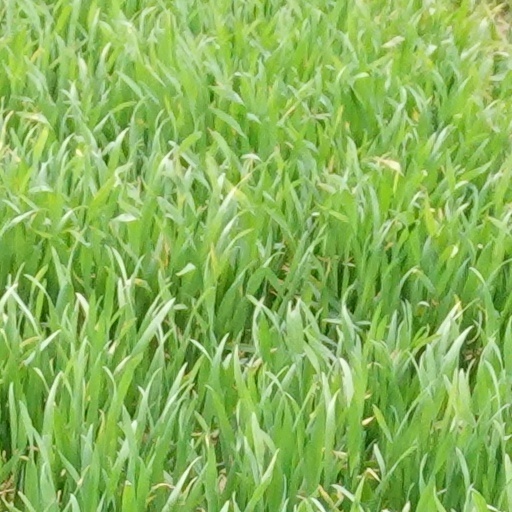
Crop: wheat